Haq (film)

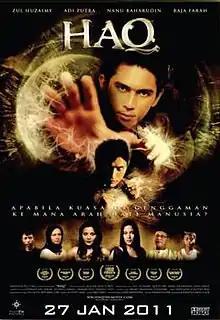
Malaysian poster

Haq is a 2010 Malaysian Malay-language fantasy action film directed by CL Hor and Jumaatun Azmi. The film follows two brothers with both good and evil powers, who must either overcome or succumb to their own demons when they finally confront each other.